Answer in natural language. Which object is closer to the camera taking this photo, black upright refrigerator or blurry image? Choose between the following options: black upright refrigerator or blurry image
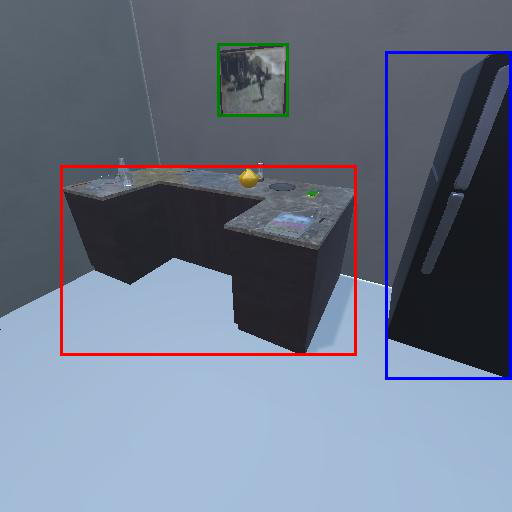
<answer>black upright refrigerator</answer>